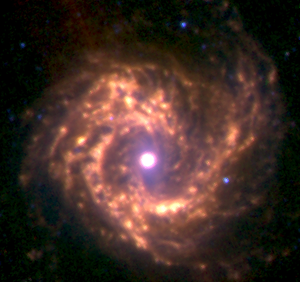
M61 est une galaxie spirale intermédiaire vue de face et située dans la constellation de la Vierge à environ 71 millions d'années-lumière de la Voie lactée. Elle a été découverte par l'astronome italien Barnaba Oriani en 1779. Six jours plus tard, Charles Messier a observé la même galaxie, mais il l'a confondue avec une comète. Elle est devenue la 61e entrée de son catalogue.